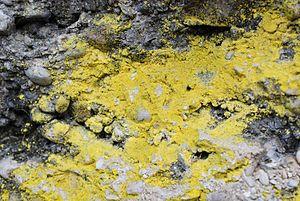
Les Teloschistaceae sont des champignons lichénisés dont le thalle est généralement foliacé ou fruticuleux ; l'un des plus célèbres représentants de la famille est le genre Xanthoria. Beaucoup d'entre eux sont de couleur jaune, rouge ou orange en raison de la présence de pariétine, substance cacactéristique de l'ordre des Teloschistales.
Caloplaca est un genre de champignon lichénisé incrustant formant des plaques plus ou moins circulaires. Ces lichens saxicoles ou corticoles, très adhérents au substrat, sont généralement de couleur orange ou jaune.